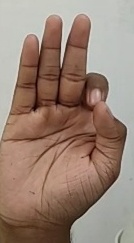
ASL sign: F